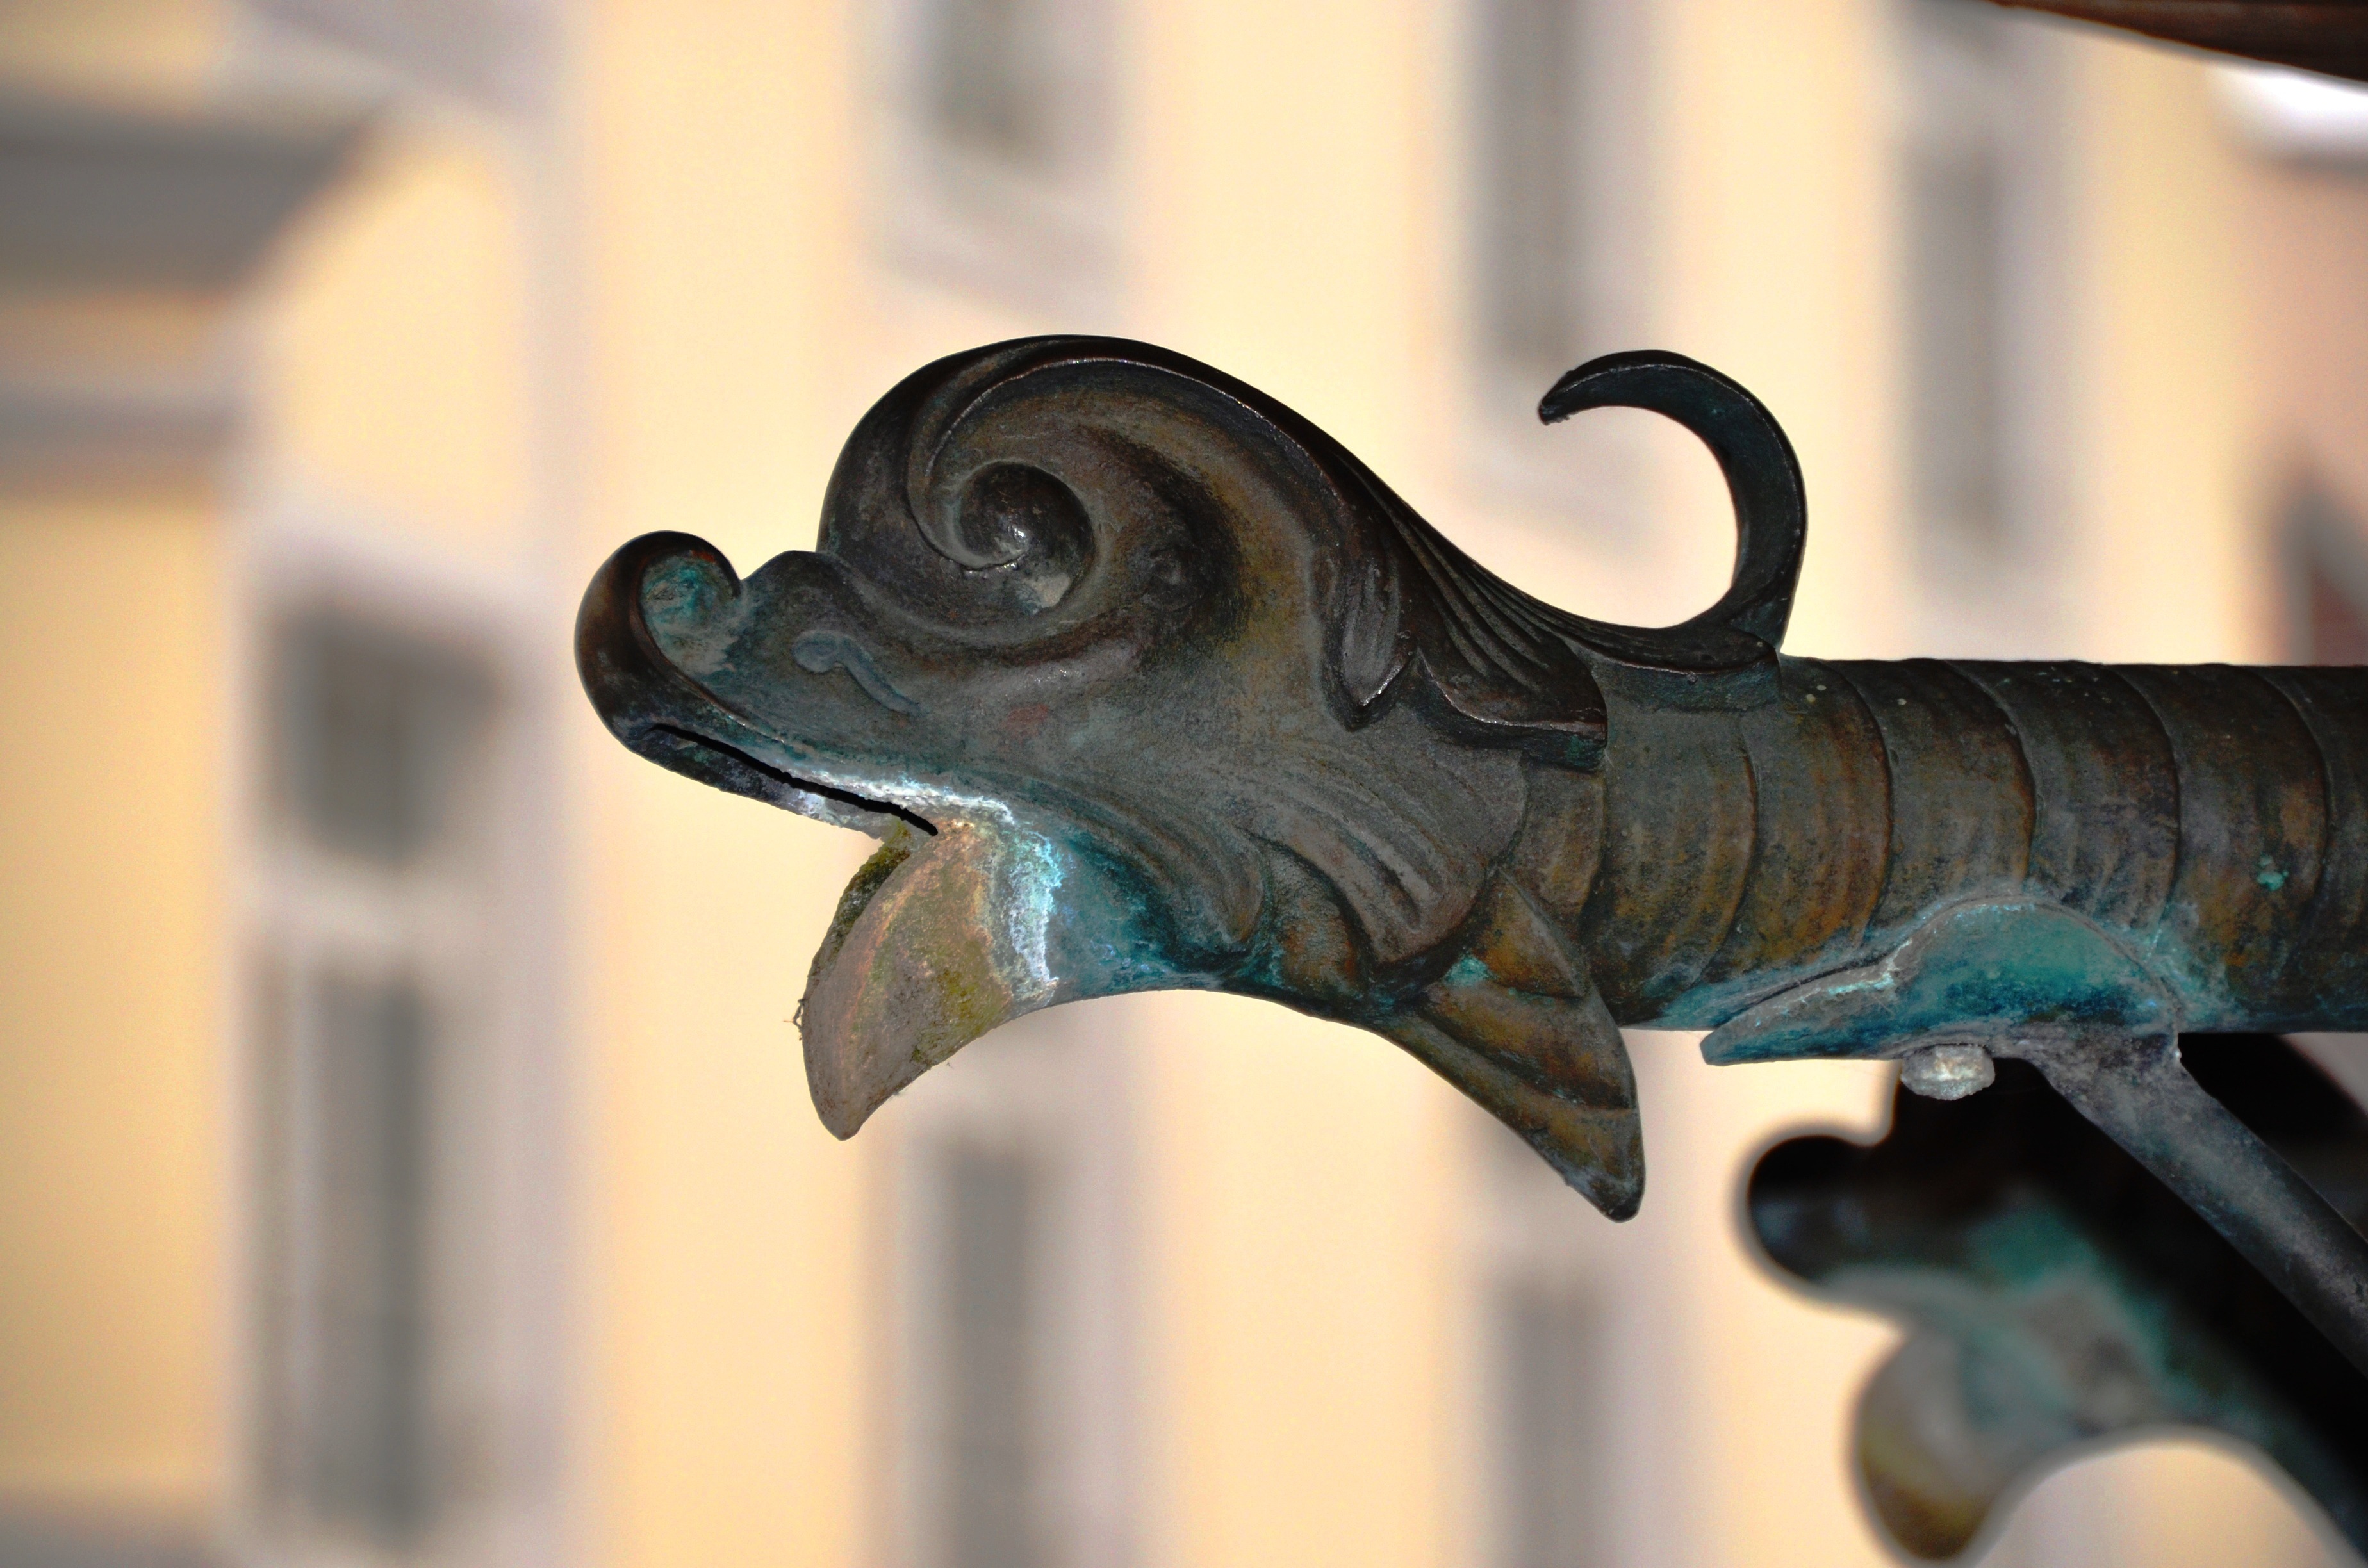
statue, close up, sculpture, art, fountain, carving, macro photography, g strow, borwin